Describe the emotion expressed in this image:  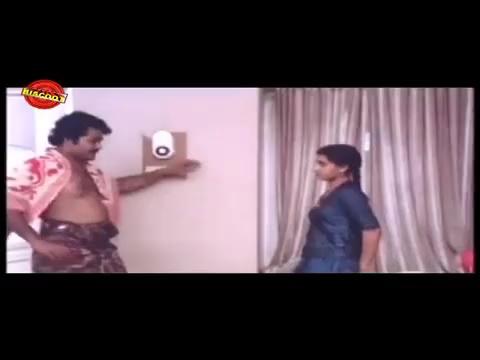
This person displays Suffering, valence and arousal with low intensity.